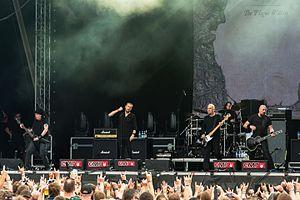
Cet article présente une liste de groupes de metal gothique.